Steven Okert

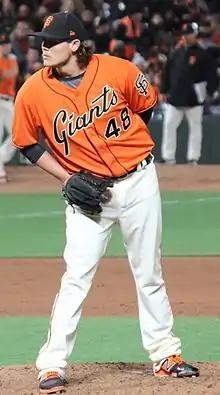
Okert with the San Francisco Giants in 2017

Steven Chandler Okert (born July 9, 1991) is an American professional baseball pitcher for the Houston Astros of Major League Baseball (MLB). He has previously played in MLB for the San Francisco Giants, Miami Marlins, and Minnesota Twins. The Giants selected Okert in the fourth round of the 2012 Major League Baseball draft.